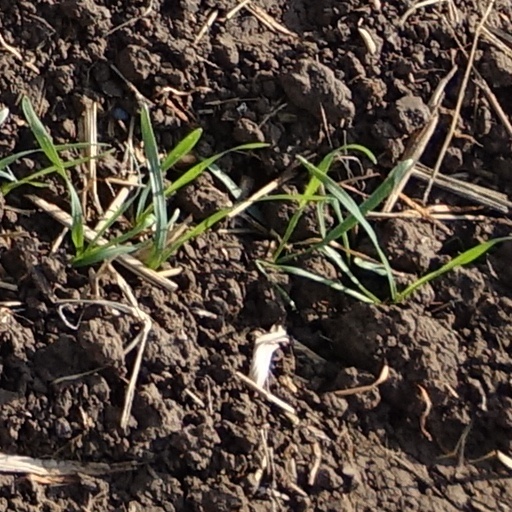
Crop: wheat